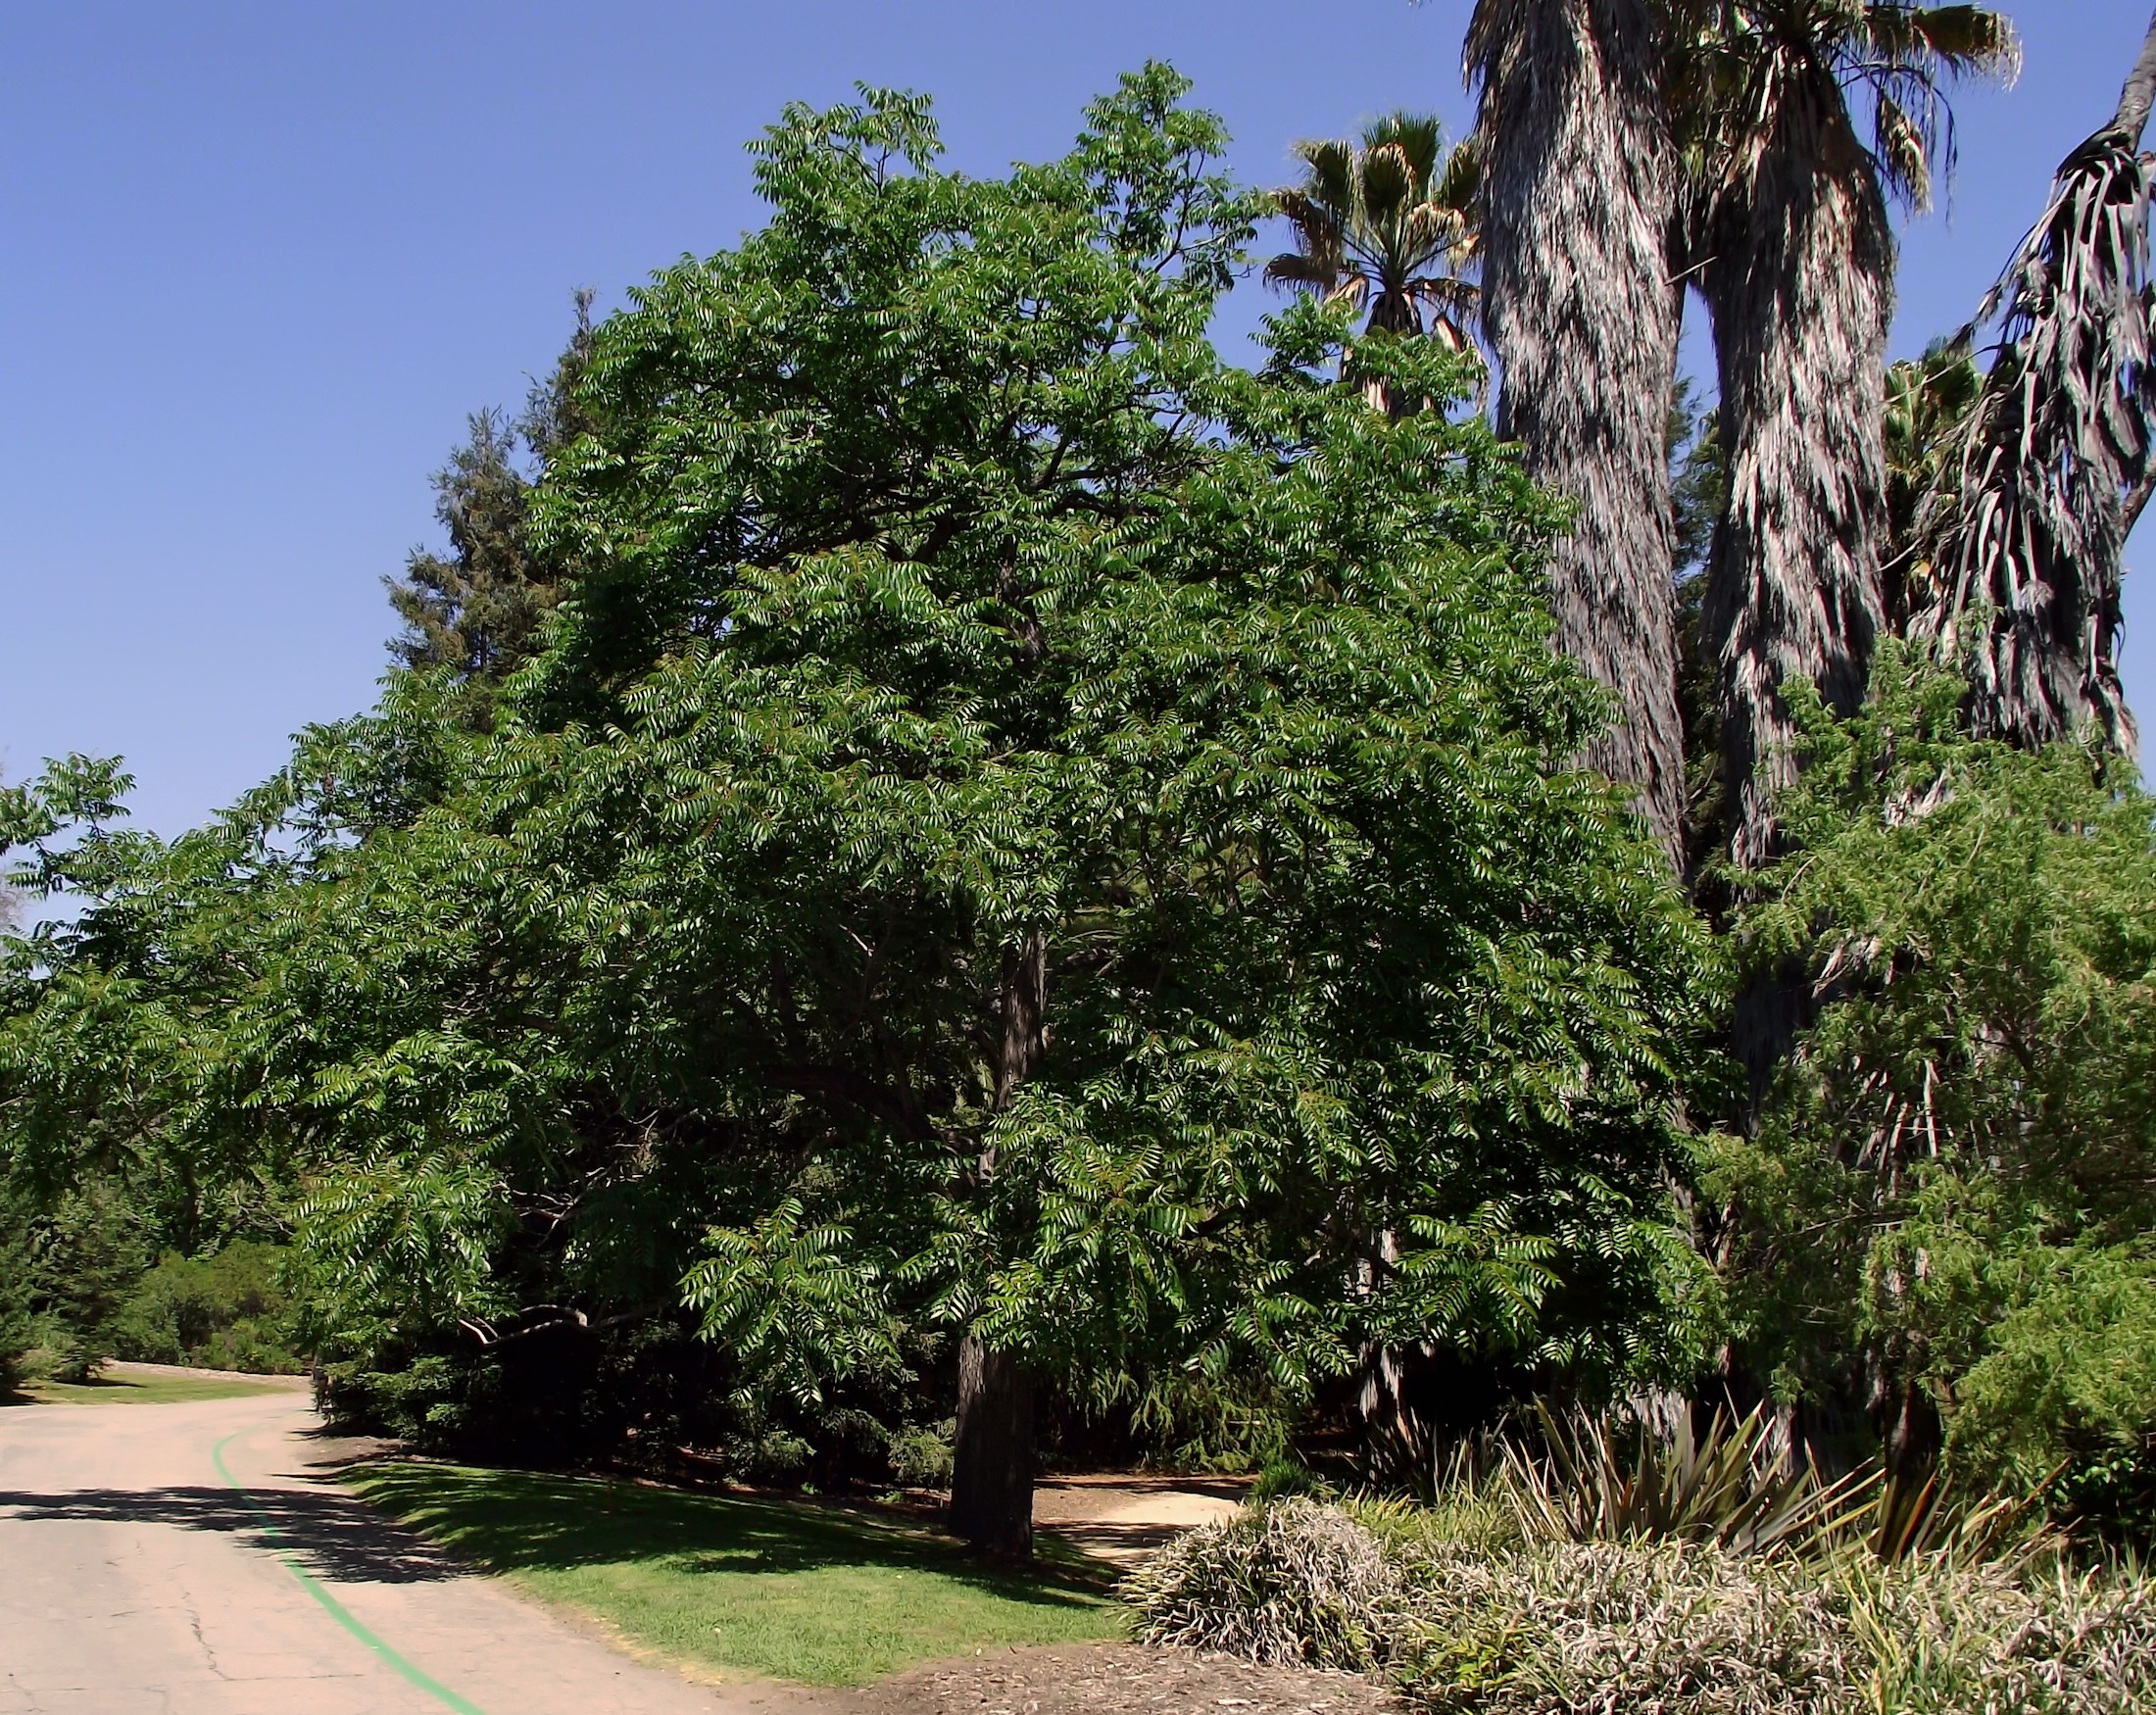
landscape, tree, nature, path, plant, sky, flower, jungle, scenic, botany, garden, lane, flora, california, trees, outside, shrub, ecosystem, arboretum, arcadia, flowering plant, biome, woody plant, land plant, arecales